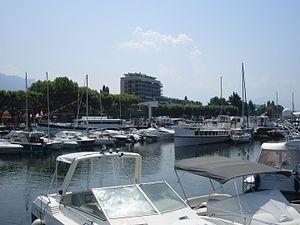
Les navires La Savoie and L’Almée amarrés à Aix-les-Bains le 17 juillet 2015.
L’Almée est un yacht construit en 1886 à Argenteuil. Après avoir eu différentes utilisations, il est maintenant utilisé comme boutique à Aix-les-Bains, sur les rives du Lac du Bourget.
La Savoie est un bateau mouche construit en 1895 à Paris. Transformé en ferry sur le lac du Bourget dans les années 1920, il est retiré du service en 1972 et converti en résidence secondaire à Aix-les-Bains.